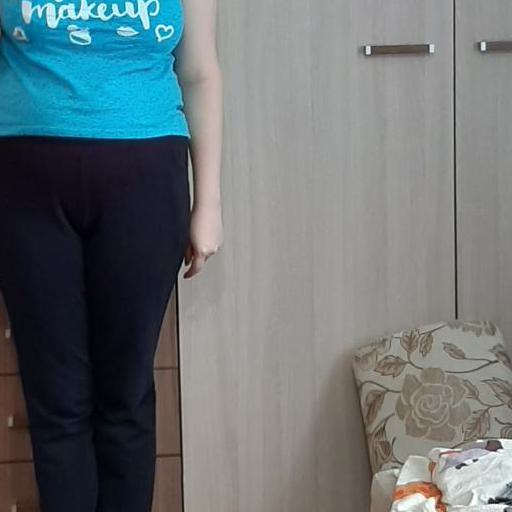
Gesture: no_gesture